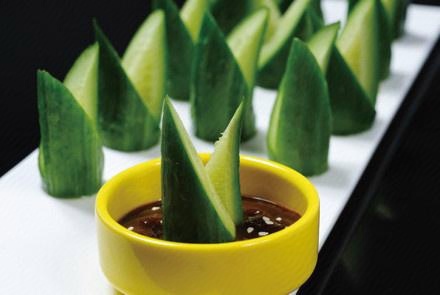
Label: cucumber